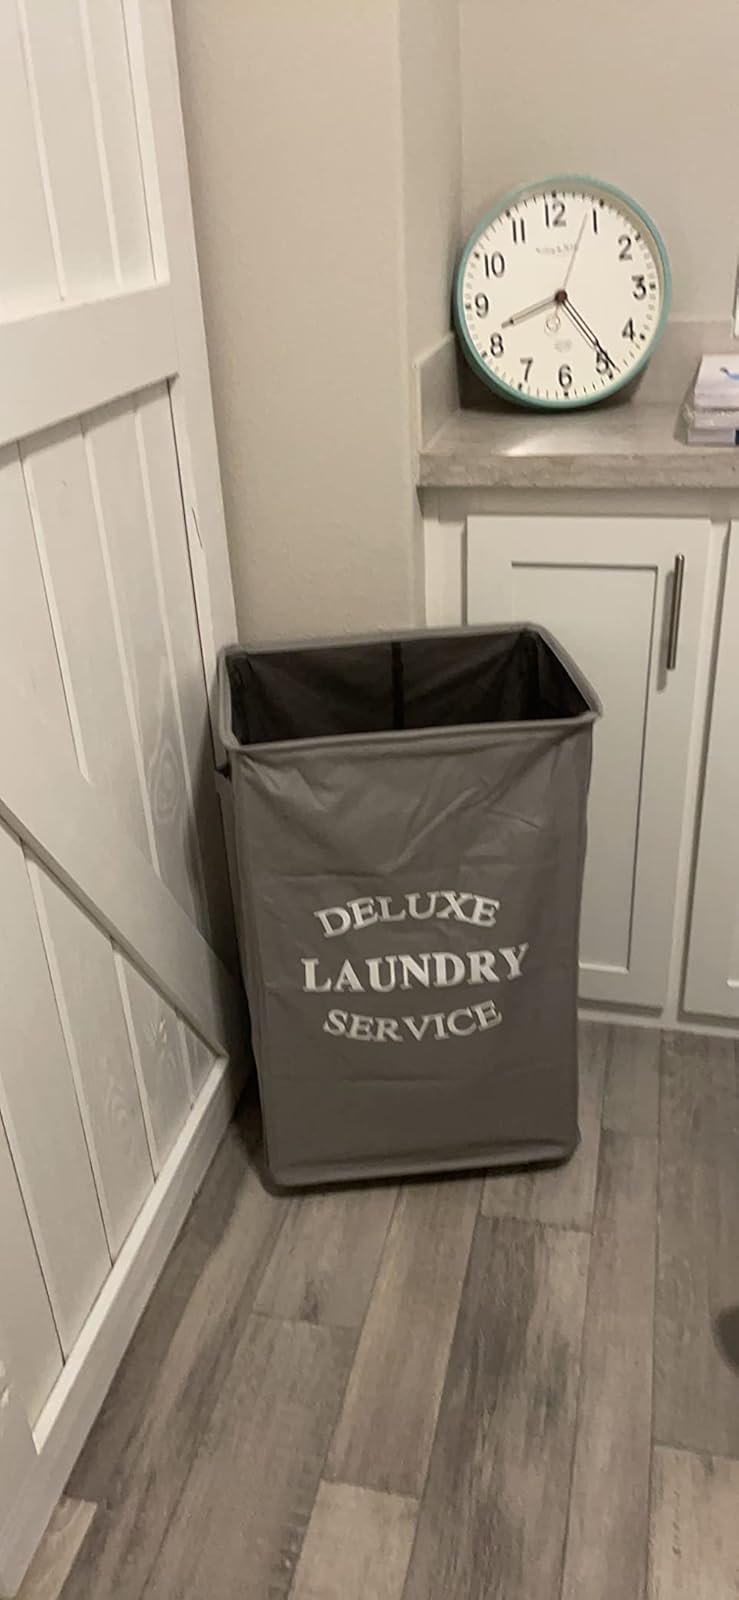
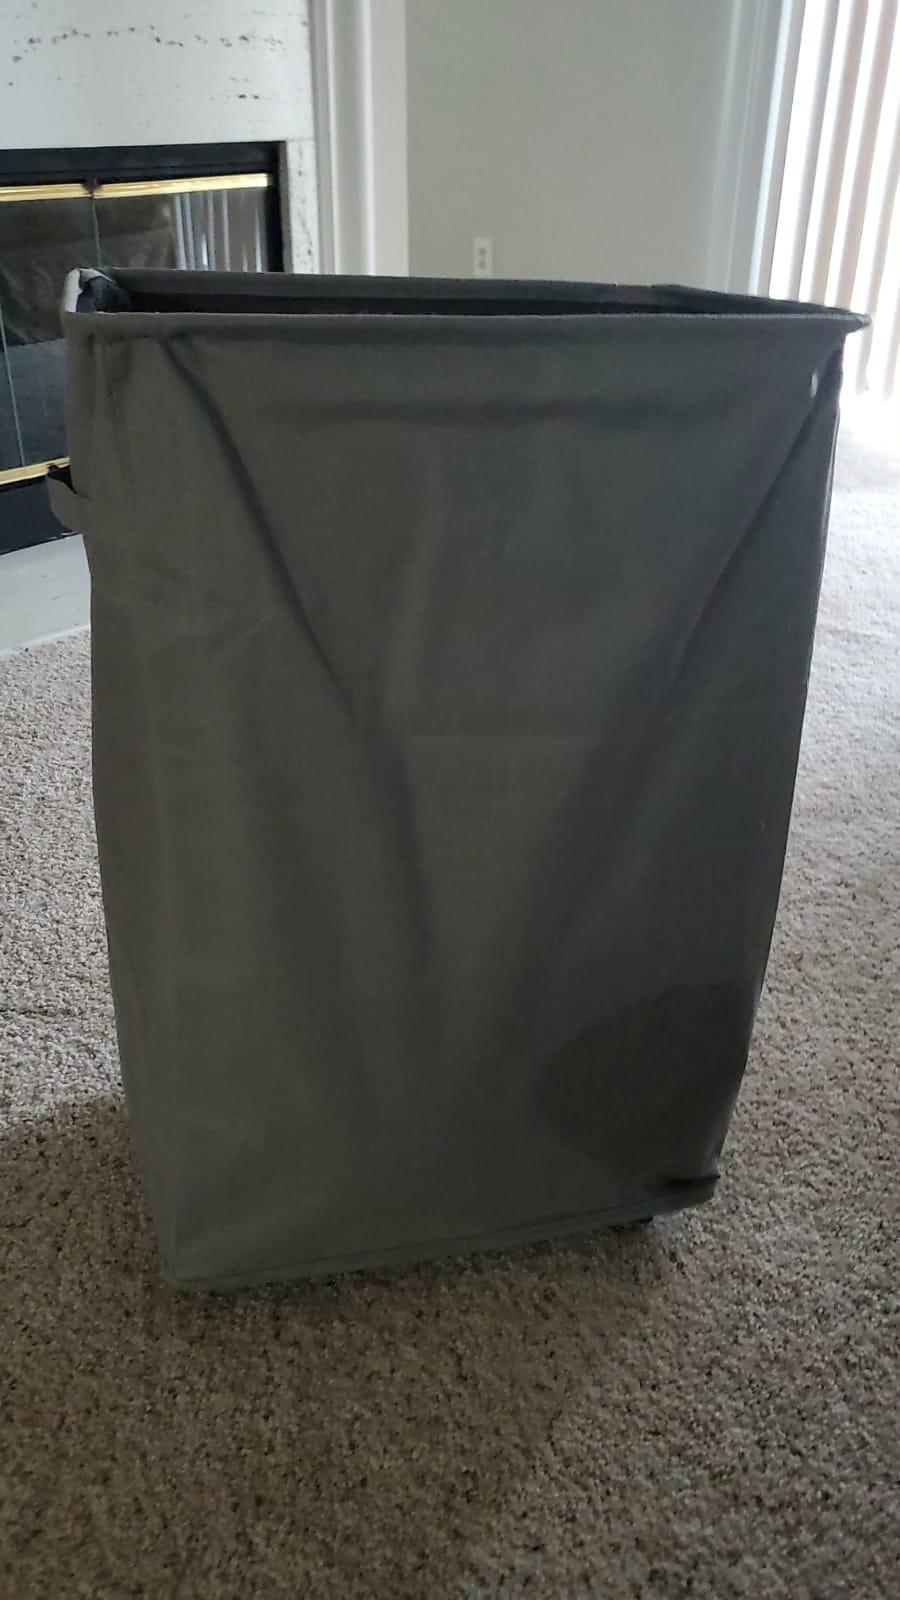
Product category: items_hamper
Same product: yes